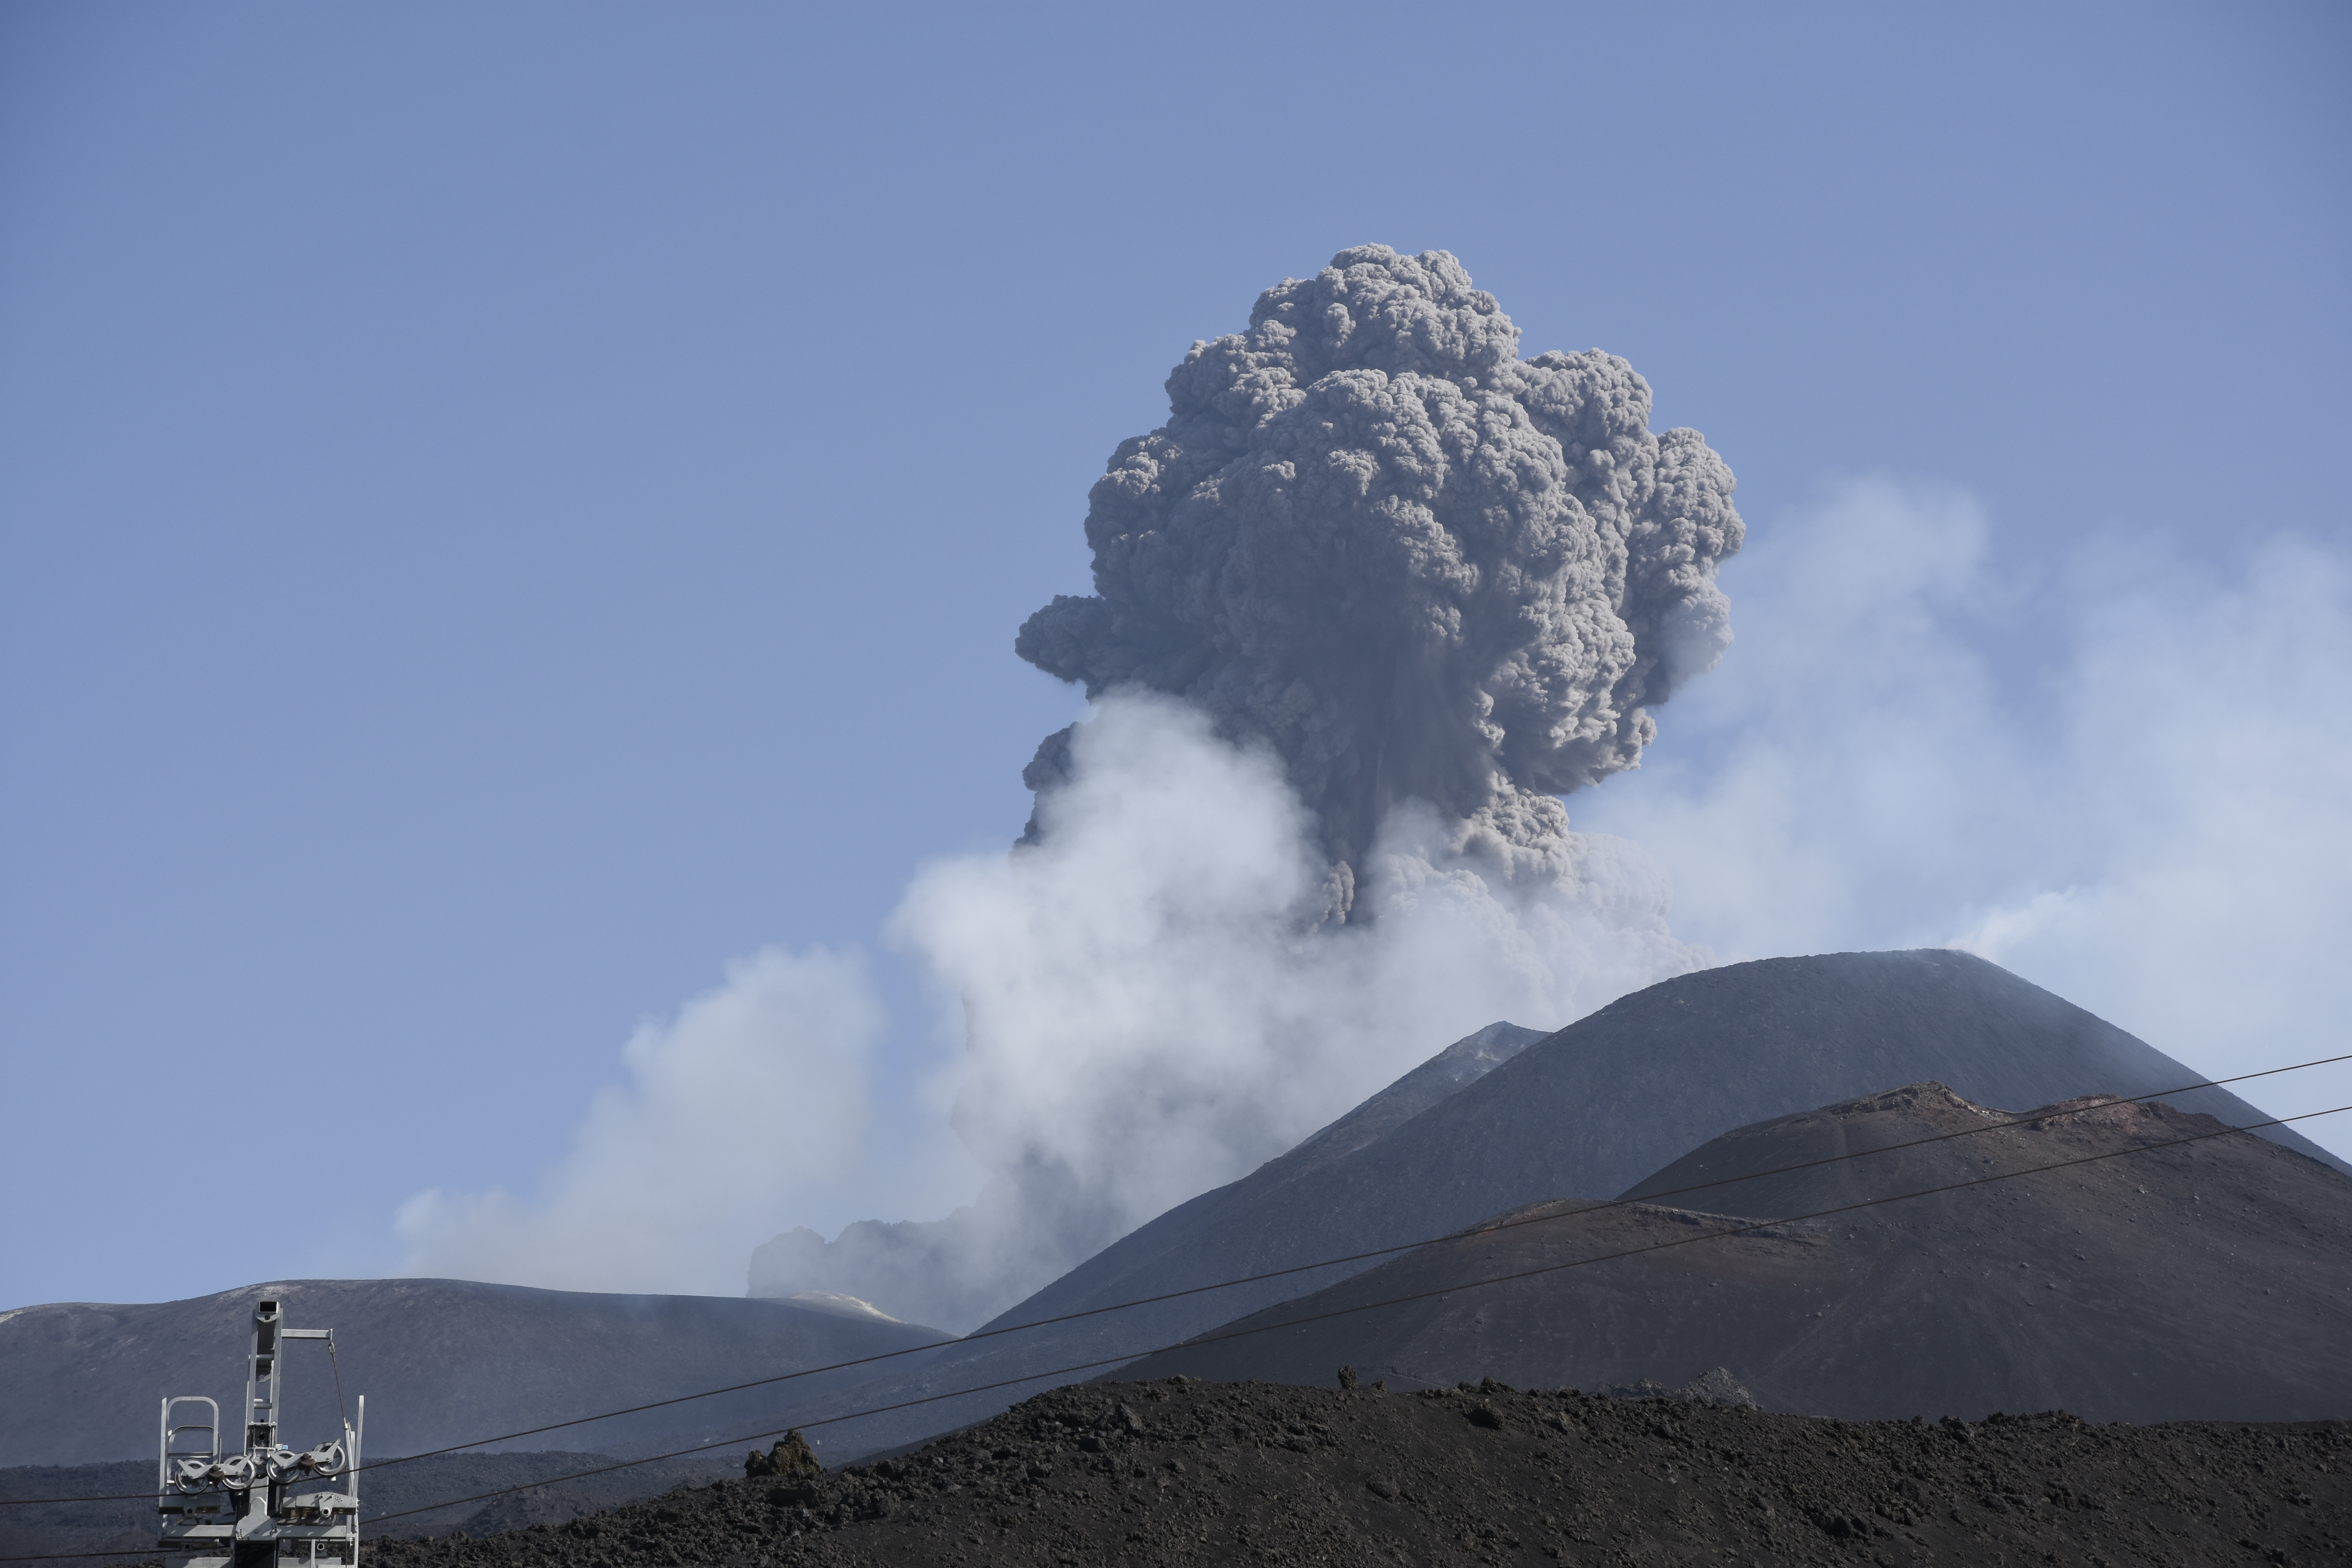
natural, sky, cloud, mountain, cumulus, pollution, volcano, smoke, hill, landscape, event, types of volcanic eruptions, volcanic landform, tree, soil, rock, volcanic field, lava dome, mountain range, lava